John Thomas Barber Beaumont

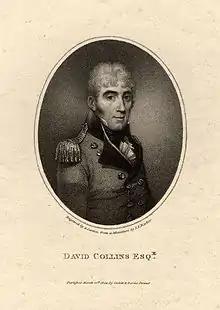
Engraving of David Collins by Anthony Cardon, from a miniature by John Thomas Barber.

In 1803, when Napoleon threatened to invade England, Beaumont raised a rifle corps named The Duke of Cumberland's Sharp Shooters. His troops were reported to be such accurate shots that on one occasion he held a target in Hyde Park, London while the corps fired at it from a distance of 150 yards. In 1835 the corps changed its name to Royal Victoria Rifle Club and then later became Queen Victoria's Rifles.